Kurhessenbahn

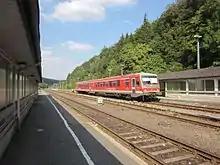
628.2 of "Kurhessenbahn" on the way from Bestwig to Marburg at Brilon Wald station.

After years of political debate, it was finally decided in September 2012 that the entire Frankenberg (Eder)-Korbach route would again be served by passenger services from December 2014. The reopening was officially celebrated on 14 September 2015 with a track festival with historical and modern vehicles. Since then, traffic has been offered every 2 hours. In addition, continuous connections from Brilon Stadt or Bestwig to Marburg are again offered.